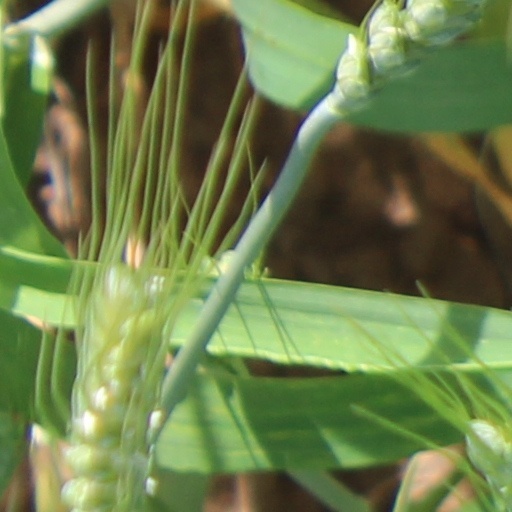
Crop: wheat